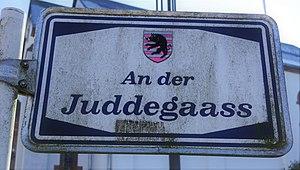
Plaque de nom de rue à Eschdorf. An der Juddegaass (ruelle des juifs).
Eschdorf est une section et le chef-lieu de la commune luxembourgeoise d’Esch-sur-Sûre située dans le canton de Wiltz.
Une juiverie est, au Moyen Âge, un quartier habité par les Juifs ; il ne s'agit pas nécessairement d'un ghetto ou d'un cancel, car ces derniers supposent l'obligation de résidence là où la juiverie évoque simplement une présence juive, pas nécessairement contrainte. Au fil du temps, le sens de ghetto s'est élargi, ce mot servant à désigner tout enfermement, de quelque type que ce soit, mettant à part un groupe humain.